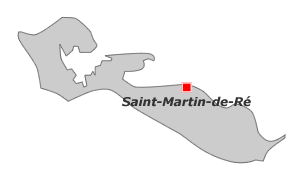
Saint-Martin-de-Ré est une commune du Sud-Ouest de la France, située sur l'île de Ré, dans le département de la Charente-Maritime. Ses habitants s'appellent les Martinais et les Martinaises.